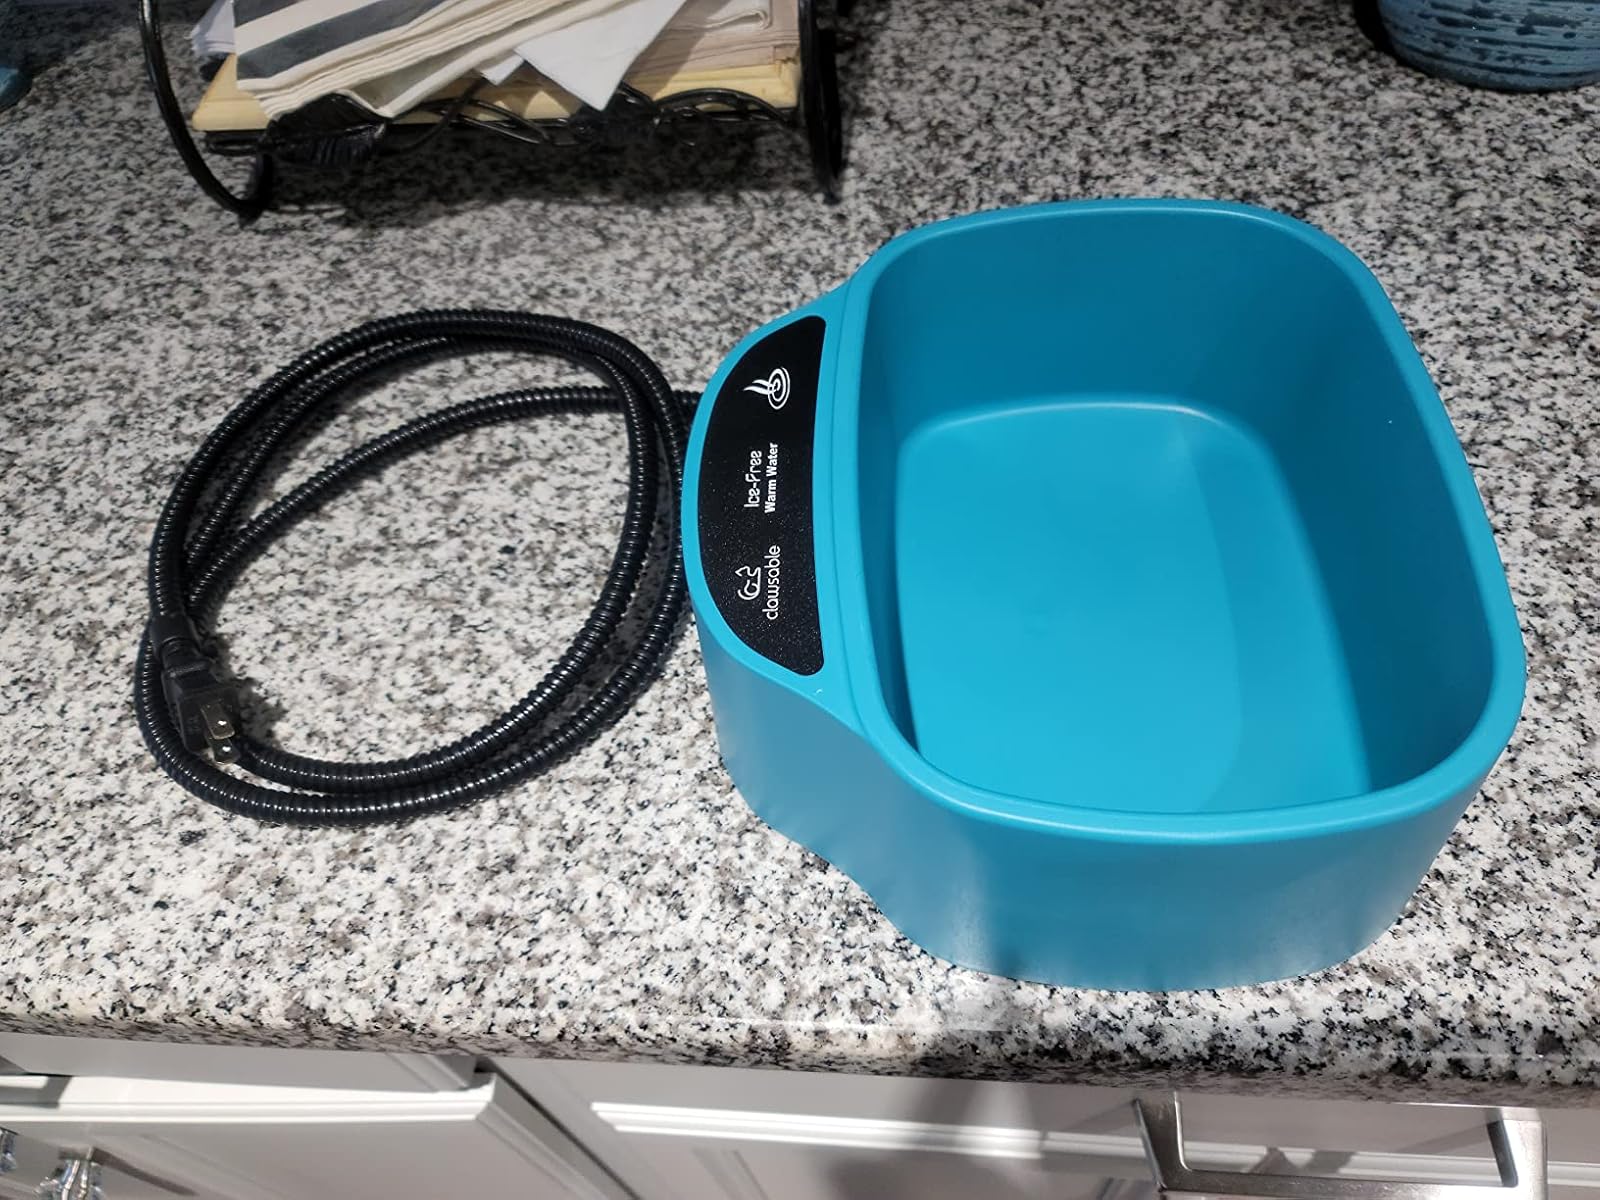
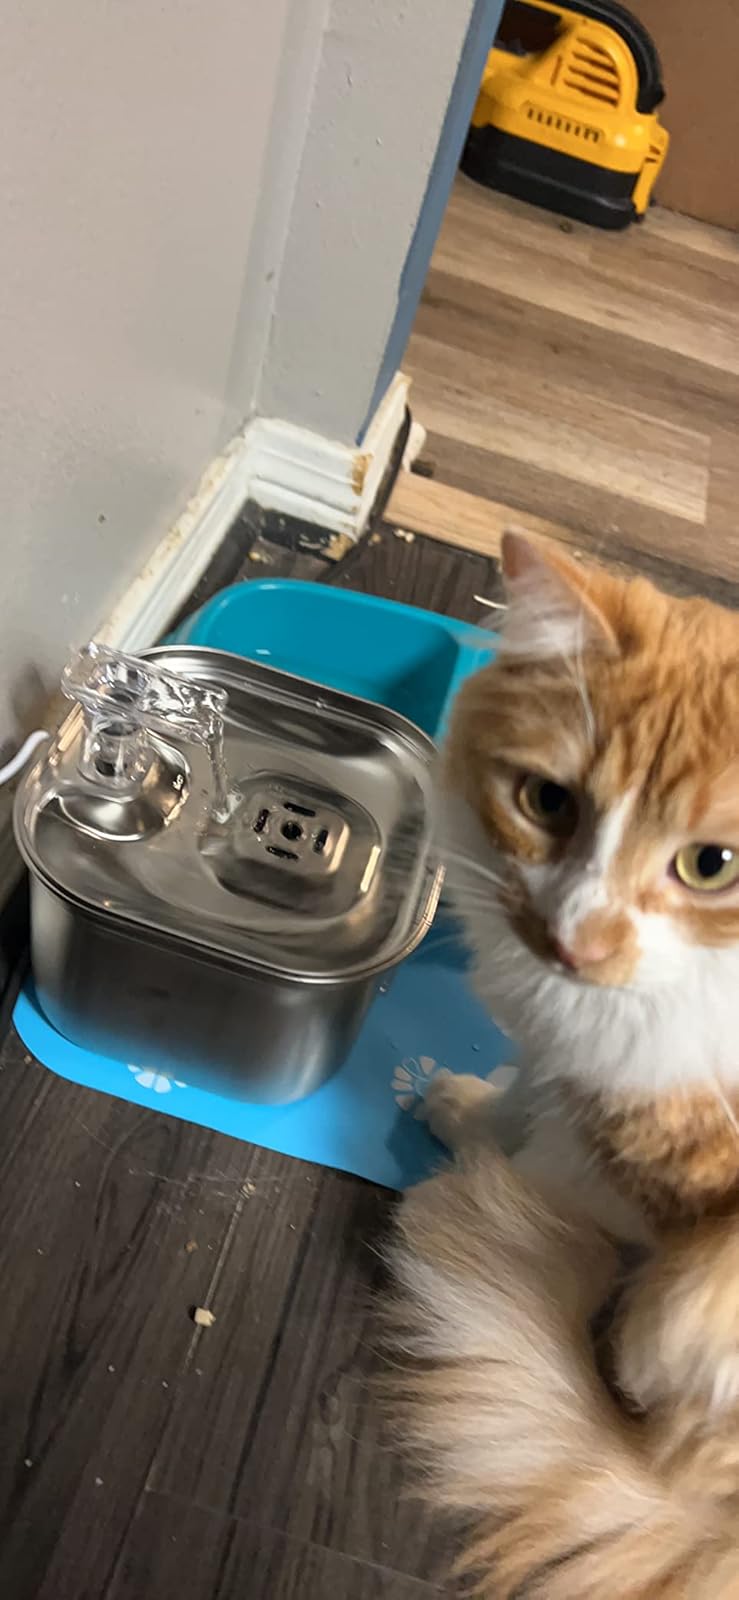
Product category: items_bowl
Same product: no